Aboriginal Tasmanians

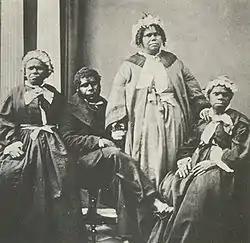
A picture of the last four Tasmanian Aboriginal people of solely Aboriginal descent . Truganini, the last to survive, is seated at far right.

The Aboriginal Tasmanians (palawa kani: Palawa or Pakana) are the Aboriginal people of the Australian island of Tasmania, located south of the mainland. At the time of European contact, Aboriginal Tasmanians were divided into a number of distinct ethnic groups. For much of the 20th century, the Tasmanian Aboriginal people were widely, and erroneously, thought of as extinct and intentionally exterminated by white settlers. Contemporary figures (2016) for the number of people of Tasmanian Aboriginal descent vary according to the criteria used to determine this identity, ranging from 6,000 to over 23,000.